Onimusha (TV series)

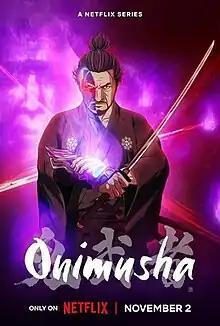
Promotional poster

is an original net animation (ONA) series, based on the video game franchise of the same name by Capcom. Produced by Sublimation and directed by Shinya Sugai, it was released in November 2023 on Netflix.